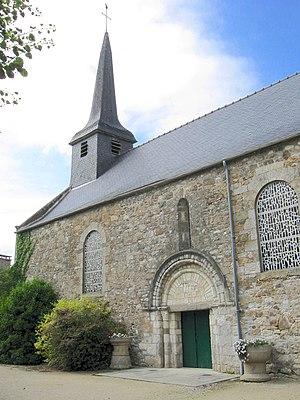
Église Saint-Pierre de Créhen et son portail roman, vestige de l'ancienne église. (département des Côtes-d'Armor, région Bretagne).
La liste des églises des Côtes-d'Armor recense de la manière la plus complète possible les églises, cathédrales et basiliques situées dans le département français des Côtes-d'Armor.
Créhen [kʁeɛ̃] est une commune française située dans le département des Côtes-d'Armor en région Bretagne.
La liste des édifices romans en Bretagne recense les édifices romans civils et religieux en Région Bretagne, subsistant totalement ou partiellement. Seuls les édifices présentant encore des parties de l'époque romane visibles et clairement identifiées sont pris en compte.